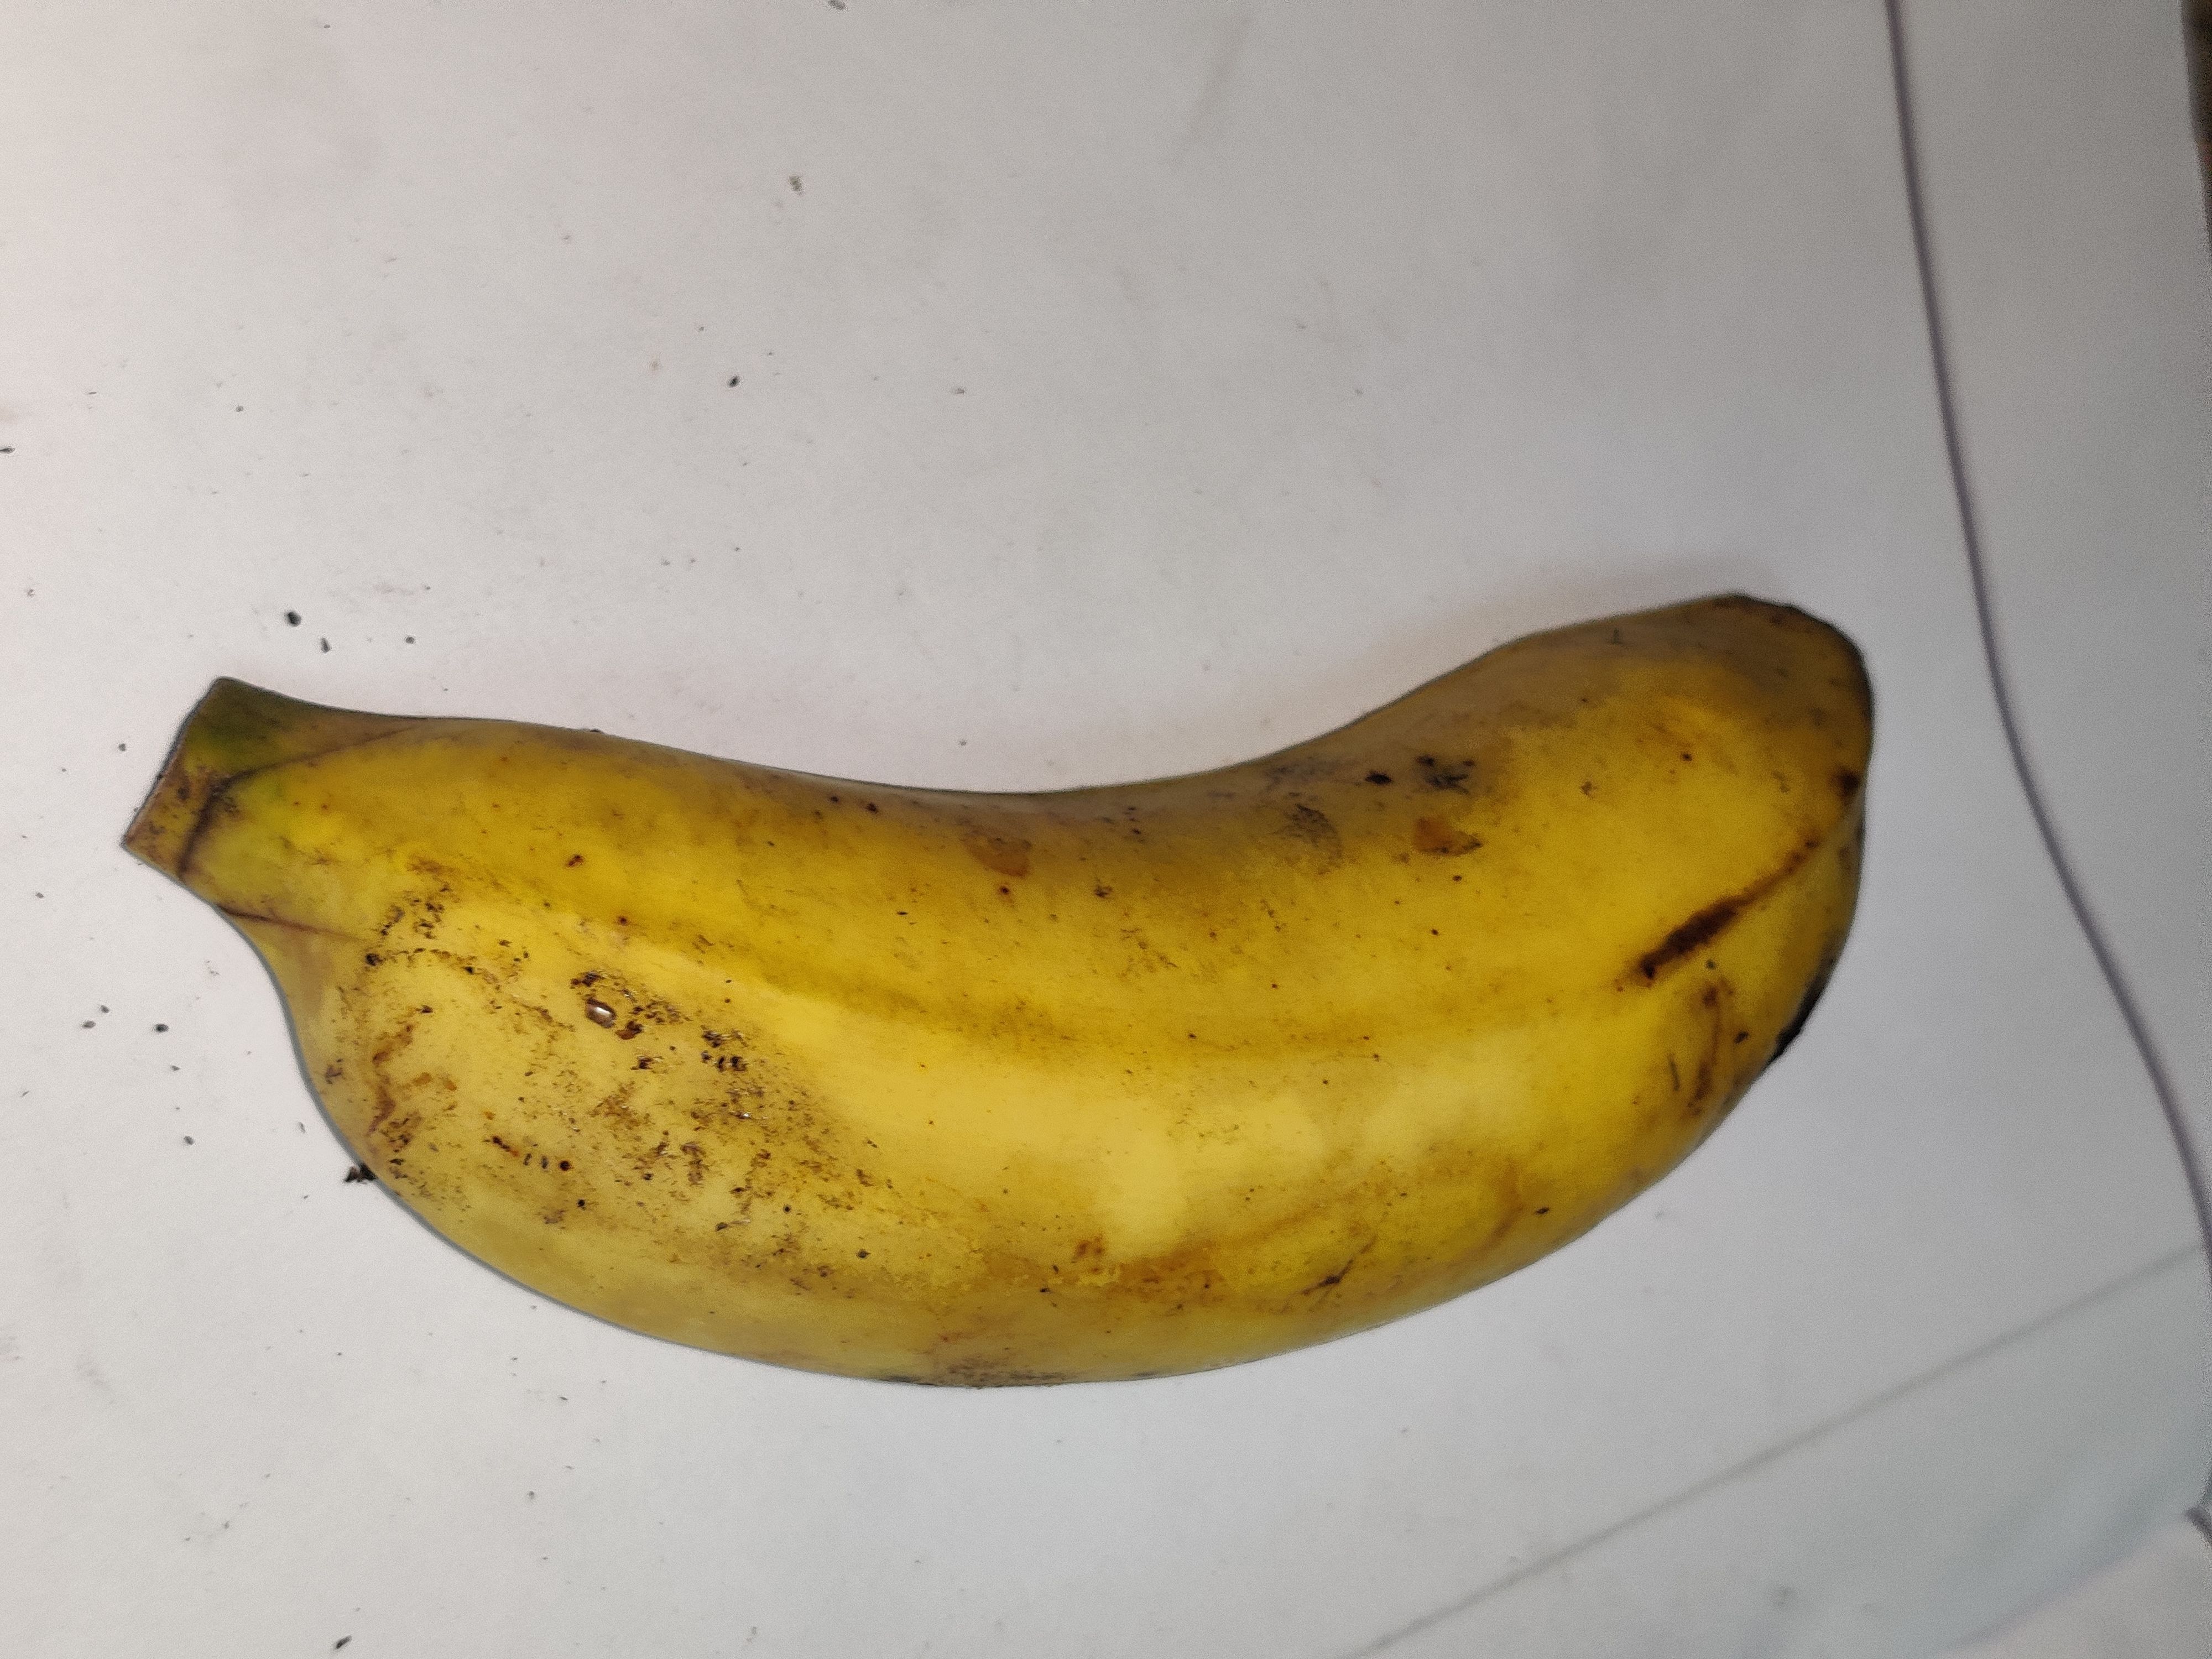
Fruit: banana
Grade: 2nd-grade